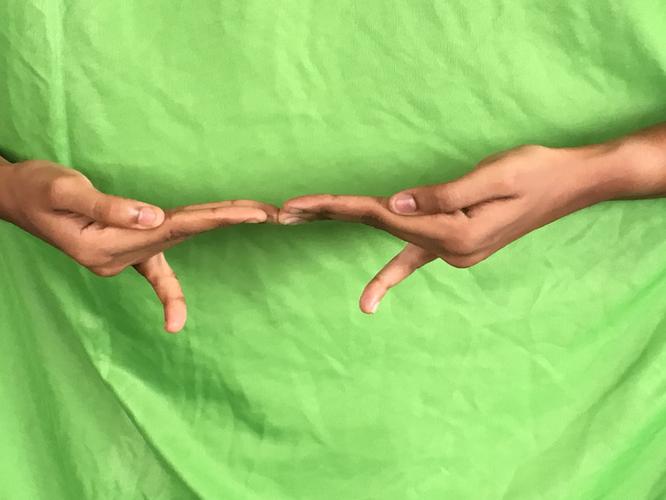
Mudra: Khatva
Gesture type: double_hand